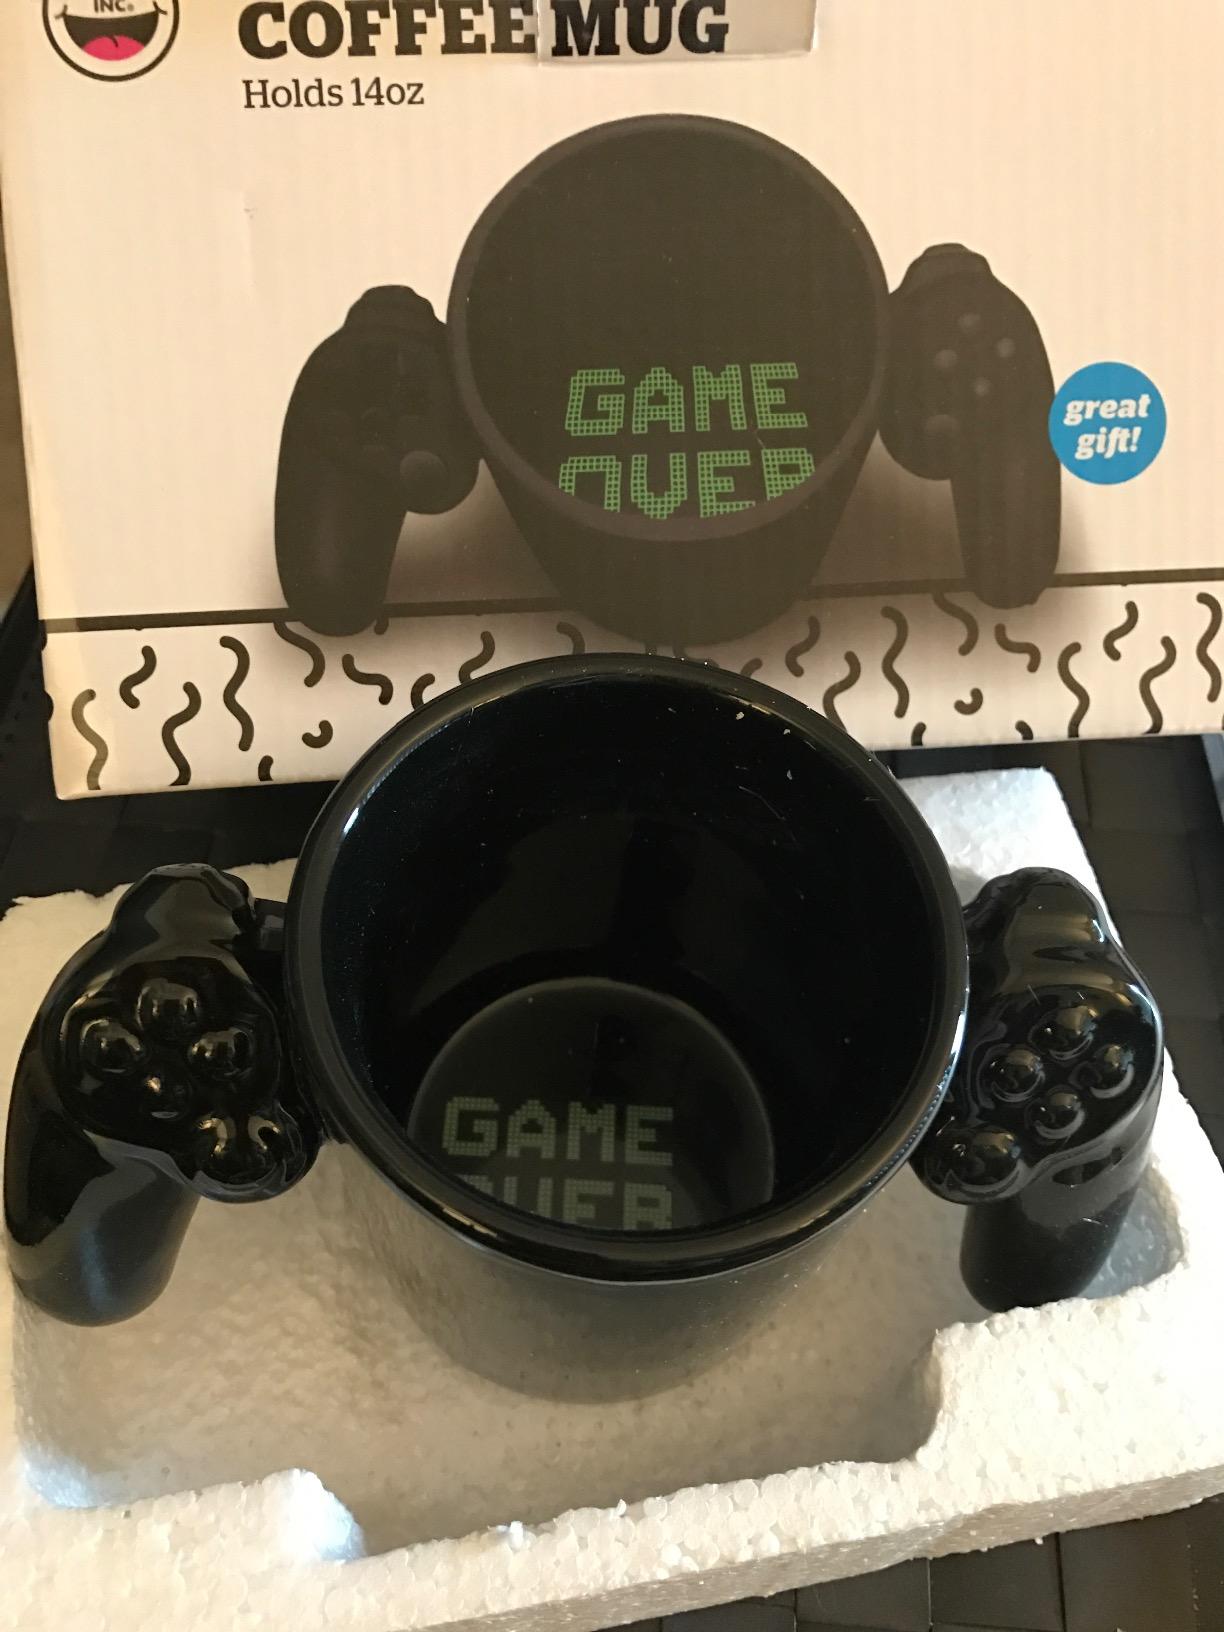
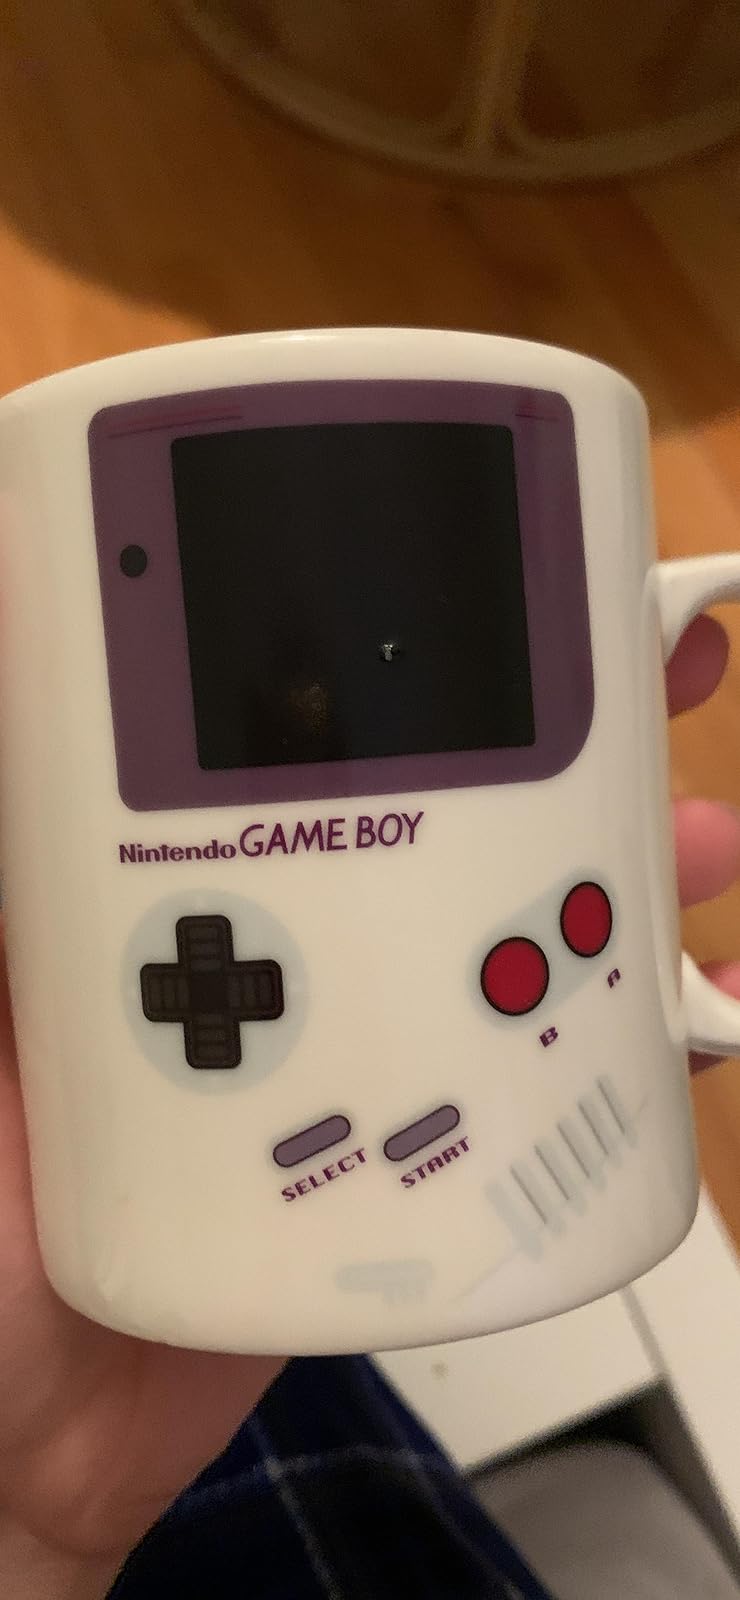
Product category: items_mug
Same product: no